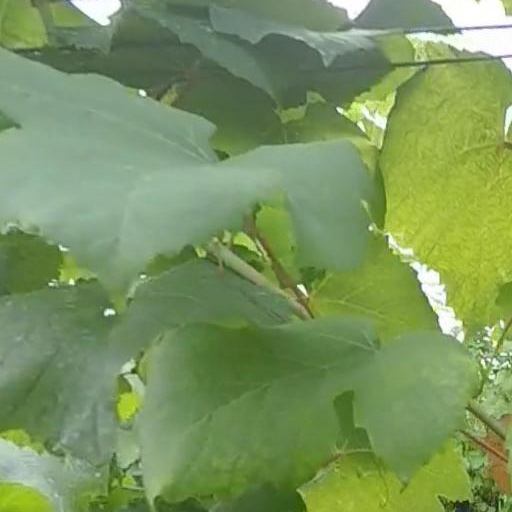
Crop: grape